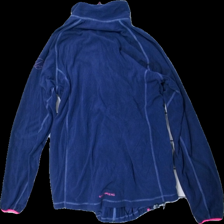
View: back
Type: Sweater
Category: Ladies
Brand: Not in the list
Brand text on label: Stromberg
Colors: Blue
Material: 100% Polyester
Cut: Regular
Size: XL
Season: All
Price range: 50-100
Recommended usage: Reuse
Description: fleece sweater